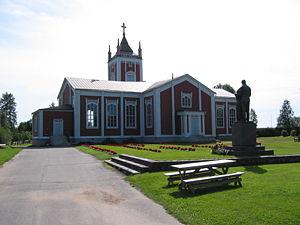
Cet article recense les églises évangéliques-luthériennes de Finlande.
Ludvig Isak Lindqvist, est un architecte finlandais.
Tervola est une municipalité du nord-ouest de la Finlande, en Laponie.